Aleksandrov Peak

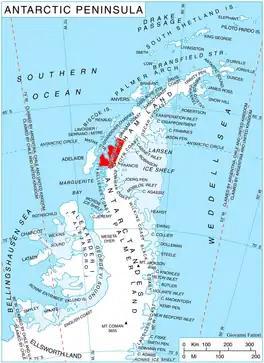
Location of Loubet Coast on the Antarctic Peninsula.

Aleksandrov Peak is the mostly ice-covered peak of elevation 2148 m in the west foothills of Bruce Plateau on Loubet Coast in Graham Land, Antarctica. It has rounded top and steep, partly ice-free south, west and north slopes, and surmounts Erskine Glacier to the south and west, and its tributary Byway Glacier to the southeast.